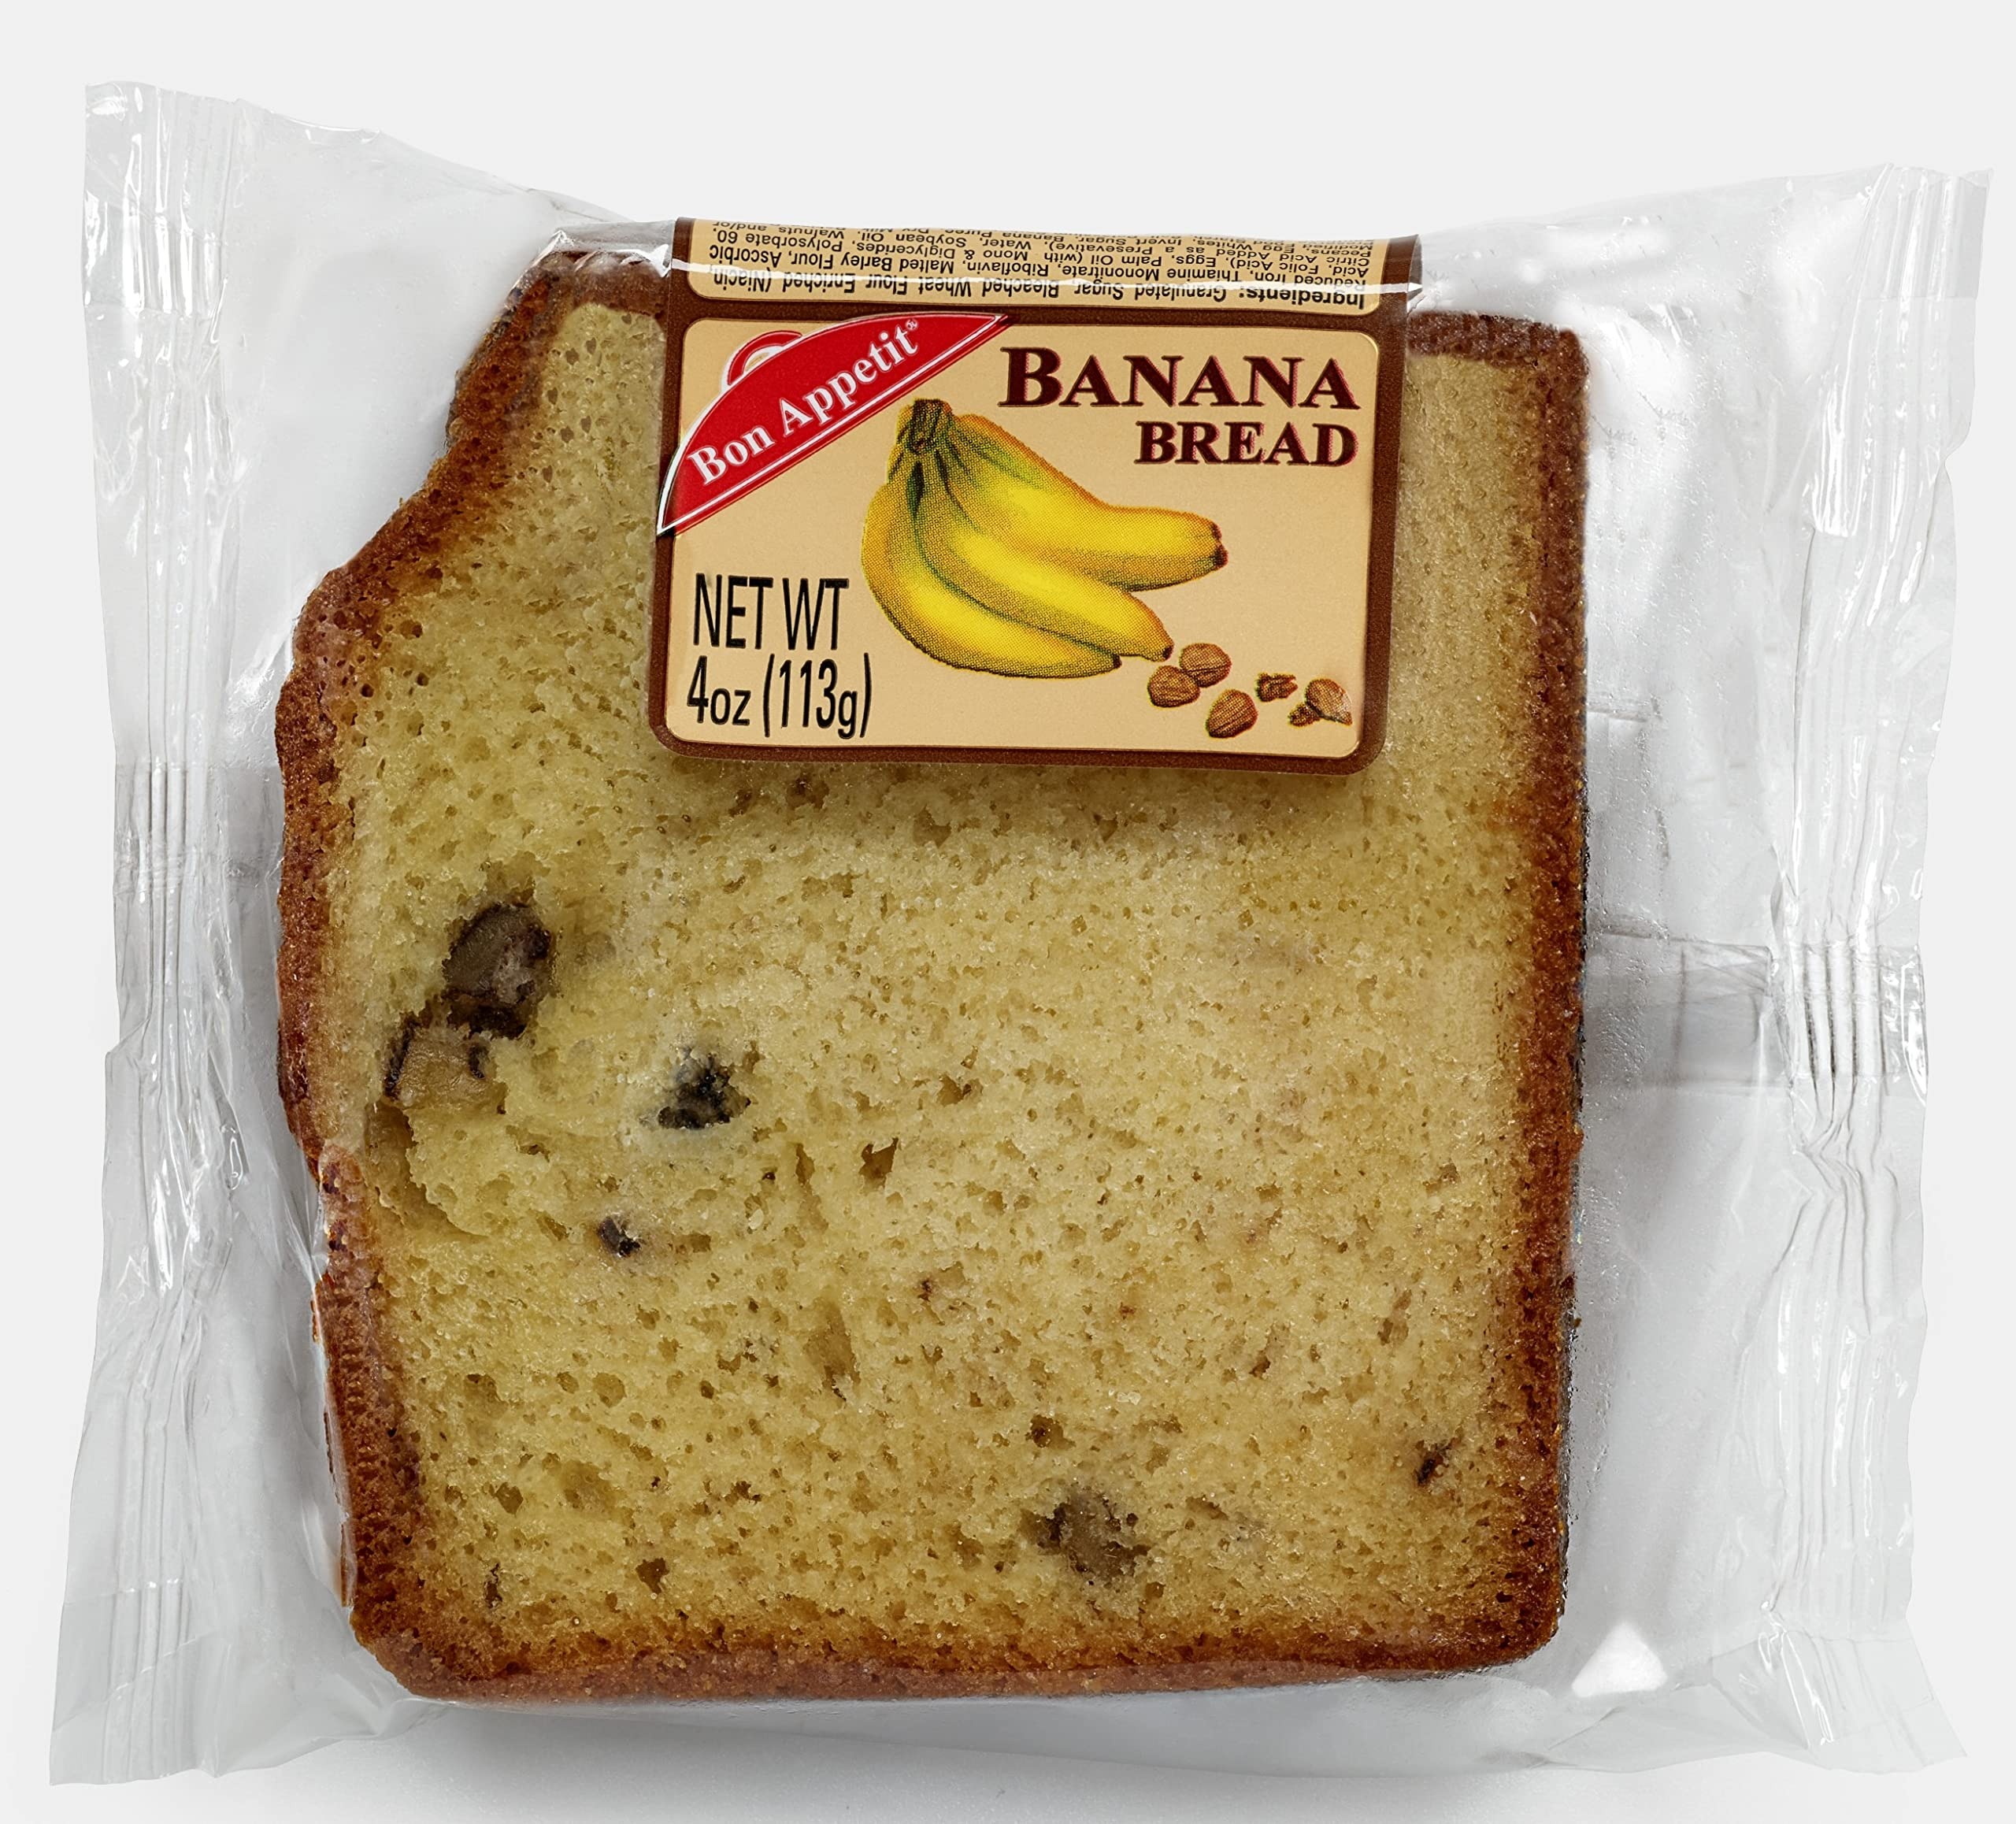
Item Name: Bon Appetit Banana Cake, 4 Ounce (Pack of 8)
Bullet Point 1: Pastry
Bullet Point 2: Banana
Bullet Point 3: Artisan
Value: 32.0
Unit: Ounce

Price: 13.99